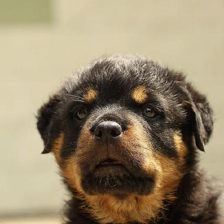
Label: animals